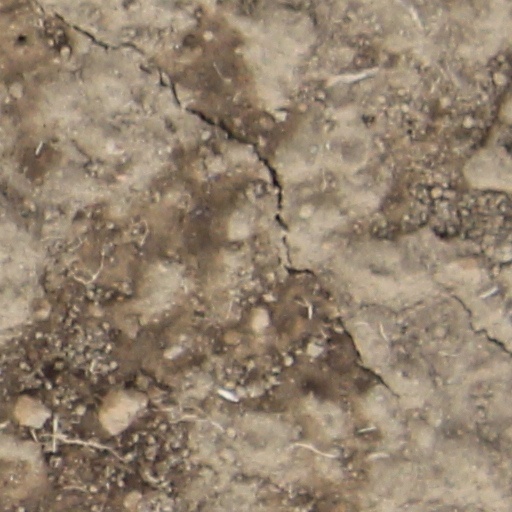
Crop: wheat